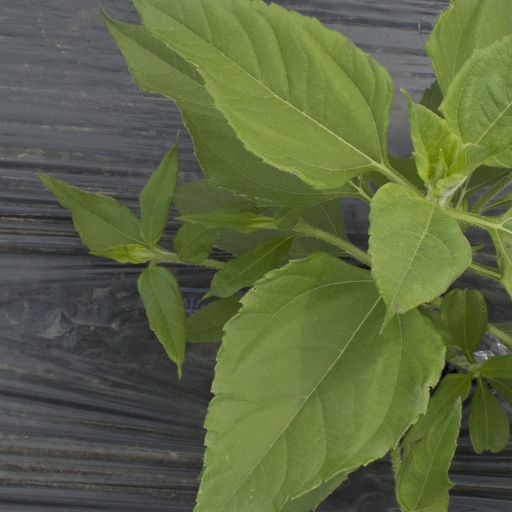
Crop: Jerusalem artichoke